British Island Airways

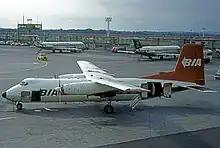
BIA Handley Page Herald at London Gatwick in 1971

To justify the introduction of larger, more modern jet aircraft types into its fleet as well as to substantially improve its financial performance, BIA needed access to higher volume, higher profile year-round scheduled routes that had the potential to attract a significant number of business travellers.